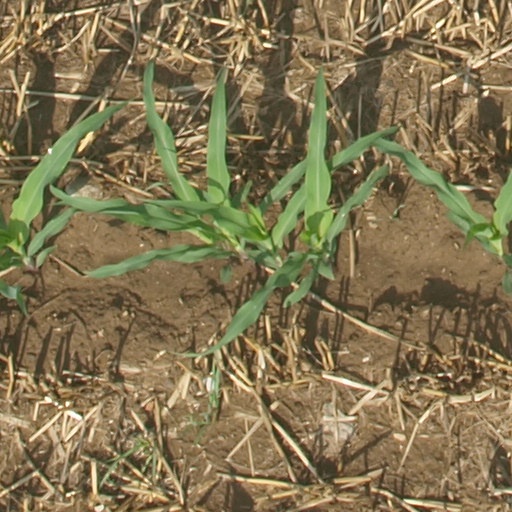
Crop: maize; corn